NSB Di 3

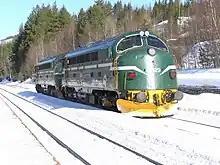
Two Di 3 units Ofotbanen design

The Di 3 was built by Nydquist och Holm of Trollhättan, Sweden, as part of a series of GM EMD AA16 locomotives in Europe. They are technically similar to the DSB Class MY of Denmark and the MAV M61 of Hungary. The locomotives are powered by a 16-cylinder EMD 16.567 C or E engine that has a power output of at 835 revolutions per minute (rpm). The engines power an EMD D32 or D12 generator that feeds six ASEA LJB76 or LJB84 motors on a Di 3a. The Di 3b is equipped with four EMD D40 or D77B motors. This gives a tractive effort of for the a-series and for the b-series. The motors have a power output of . The maximum speed is for the a-series and for the b-series.